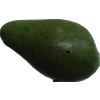
Label: green_avocado